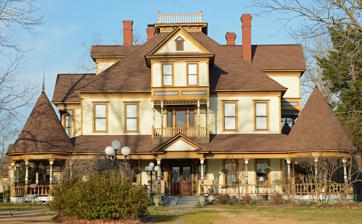
Building: James Coleman House
Country: United States of America
Year built: 1904
Historic house in Georgia, United States For the house in Moultrie, Georgia, see James W. Coleman House . United States historic place James Coleman House U.S. National Register of Historic Places Show map of Georgia Show map of the United States Location 323 N. Main St., Swainsboro, Georgia Coordinates 32°36′07″N 82°20′11″W / 32.60186°N 82.33651°W / 32.60186; -82.33651 Area 2.8 acres (1.1 ha) Built 1900-1904 Architectural style Queen Anne NRHP reference No. 92000384 Added to NRHP April 28, 1992 The James Coleman House was built in Swainsboro, Georgia during 1900–1904. It was listed on the National Register of Historic Places in 1992. In 2017, it was a bed and breakfast inn, the Coleman House Inn . It is a two-story wood-frame Queen Anne -style house with Classical Revival -style details. It has 11 fireplaces. On the south side of the property is a contributing one-story, brick hot house, used as a tool shed. There is also a non-contributing four-car garage. References